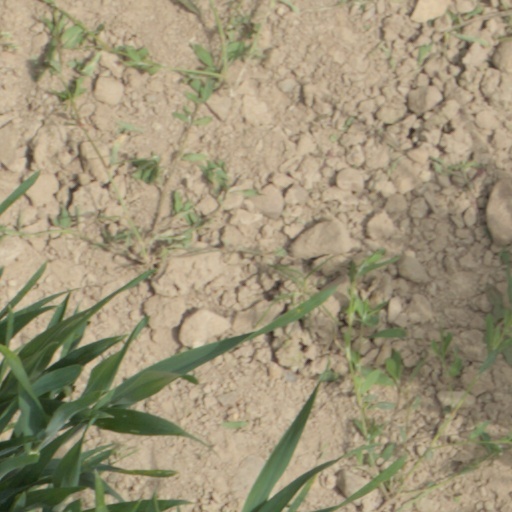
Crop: wheat